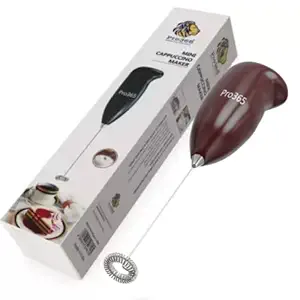
PRO365 Indo Mocktails/Coffee Foamer/Cappuccino/Lemonade/Milk Frother (6 Months Warranty)
Category: Home&Kitchen
Price: 249 (list price: 499)
Rating: 3.3 (8,427 ratings)
About this product: ✅【Get Creamy Froth Quickly】With a higher speed motor, this milk frother spins quickly and smoothly. It makes best creamy froth with milk heated . Enjoy your favorite coffee with foam topping in seconds.|✅【For Perfect Froth】This coffee frother is powered by 2 AA batteries, it brings creamy froth instantly. Within 1 minute, you get a glass filled with milk foam for your coffee.|✅【Enjoy Your Latte Anywhere】Missing your morning latte when travelling? Just take this portable frother on the road. Small yet effective, easily to make your cafe style cappuccino|✅【100% Satisfaction] We aim to provide high quality product, and stand behind it with a full replacement service. In case you have any issues, just contact us and we will make it right for you, at any time!